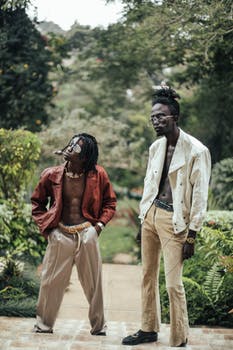
Label: No Watermark